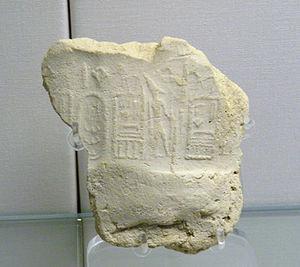
Les dieux et déesses de l’Égypte antique représentent une foule considérable de plus d'un millier de puissances surnaturelles ; divinités cosmogoniques, divinités provinciales, divinités locales, divinités funéraires, personnification de phénomènes naturels ou de concepts abstraits, ancêtres déifiés, démons, génies, divinités étrangères importées, etc. Le terme égyptien pour dieu est netjer et son plus ancien hiéroglyphe représente vraisemblablement un mat enveloppé de bandelettes de tissu. Pour désigner le concept de la divinité, les glyphes alternatifs sont le faucon sur un perchoir et un personnage accroupi. D'autres termes existent pour désigner une divinité, tel baou ou sekhem mais leur diffusion a été de moindre importance.